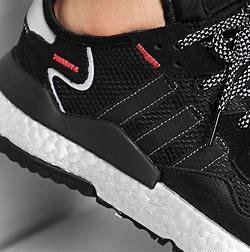
Brand: adidas
Model: Nite Jogger Athletic